Heavy metal music

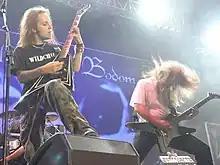
Children of Bodom, performing at the 2007 Masters of Rock festival

During the late 1980s, the power metal scene came together largely in reaction to the harshness of death and black metal. Though a relatively underground style in North America, it enjoys wide popularity in Europe, Japan and South America. Power metal focuses on upbeat, epic melodies and themes that "appeal to the listener's sense of valor and loveliness". The prototype for the sound was established in the mid- to late 1980s by Germany's Helloween, who, in their 1987 and 1988 "Keeper of the Seven Keys" albums, combined the power riffs, melodic approach and a high-pitched, "clean" singing style of bands like Judas Priest and Iron Maiden with thrash's speed and energy, "crystalliz[ing] the sonic ingredients of what is now known as power metal".